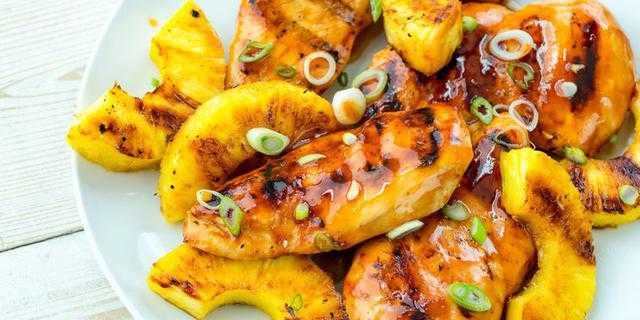
Label: Pineapple